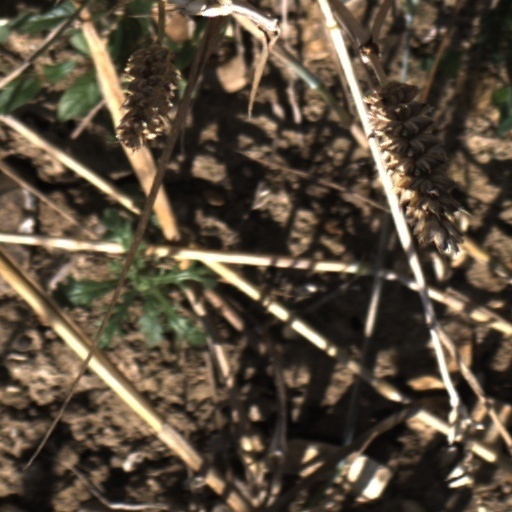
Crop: wheat